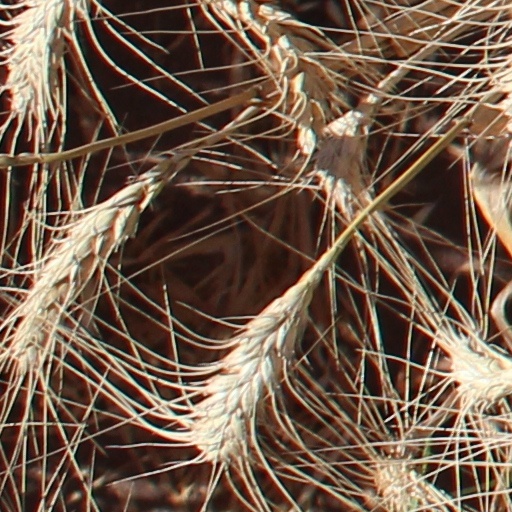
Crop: wheat